Vigor Brown

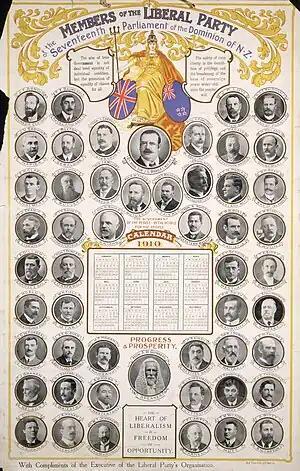
1910 calendar showing Liberal Party MPs; Brown is in the left column second from the top

The Napier electorate had been held since the 1899 election by Alfred Fraser. Fraser stood again in the 1908 election, but although he was with the Liberal Party, Brown also contested the electorate as a Liberal. Brown won the contest with a majority of 1035 votes (3803 votes to 2768).